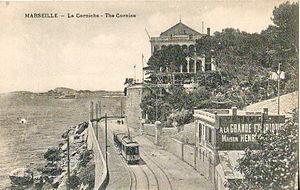
Carte postale sans mention d'éditeur
L'ancien tramway de Marseille a circulé dans l'agglomération marseillaise entre 1876 et 2004, faisant de celle-ci l'une des trois seules agglomérations françaises à avoir possédé un réseau de tramways sans interruption durant tout le XXᵉ siècle.